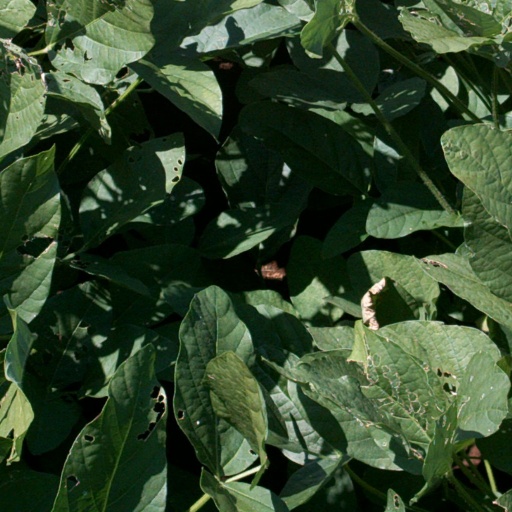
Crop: soybean